Johnson County, Kentucky

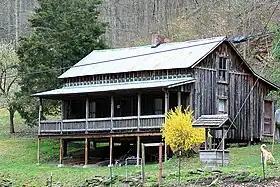
Loretta Lynn Birthplace

This 43-room mansion was built by John C. C. Mayo between 1905 and 1912 and now serves as Our Lady of the Mountains School. Located on Third Street in Paintsville.